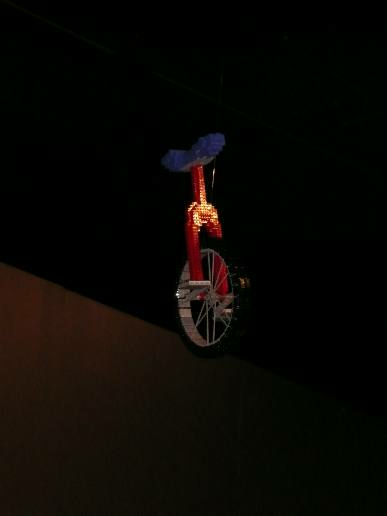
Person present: No